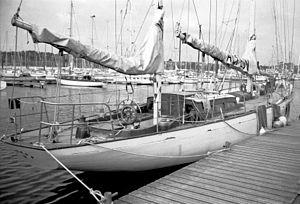
L'actéon au quai à Brest en 1988, gréé en ketch
Le Khayyam est un cotre à coque bois, construit en 1938-1939 aux Pays-Bas. Racheté et restauré par un propriétaire français il est désormais basé à Arzal dans le Morbihan.